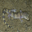
Label: lizard